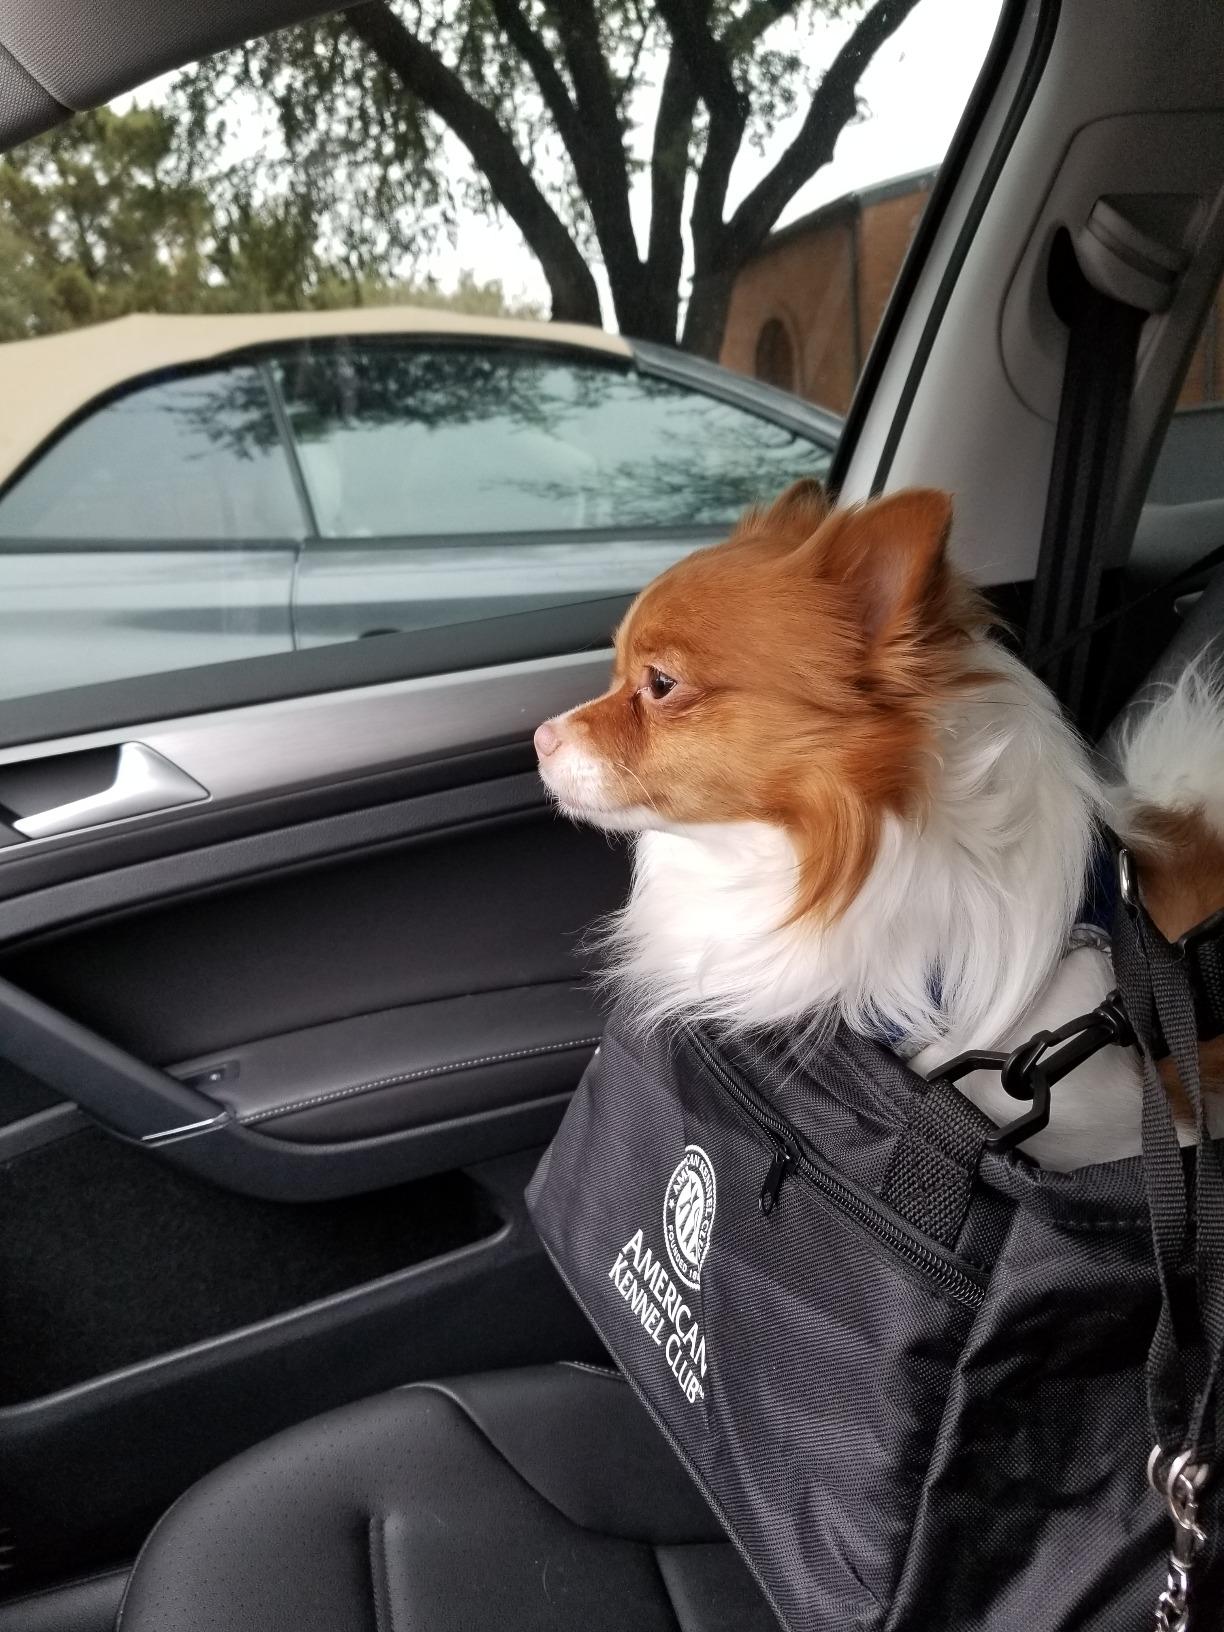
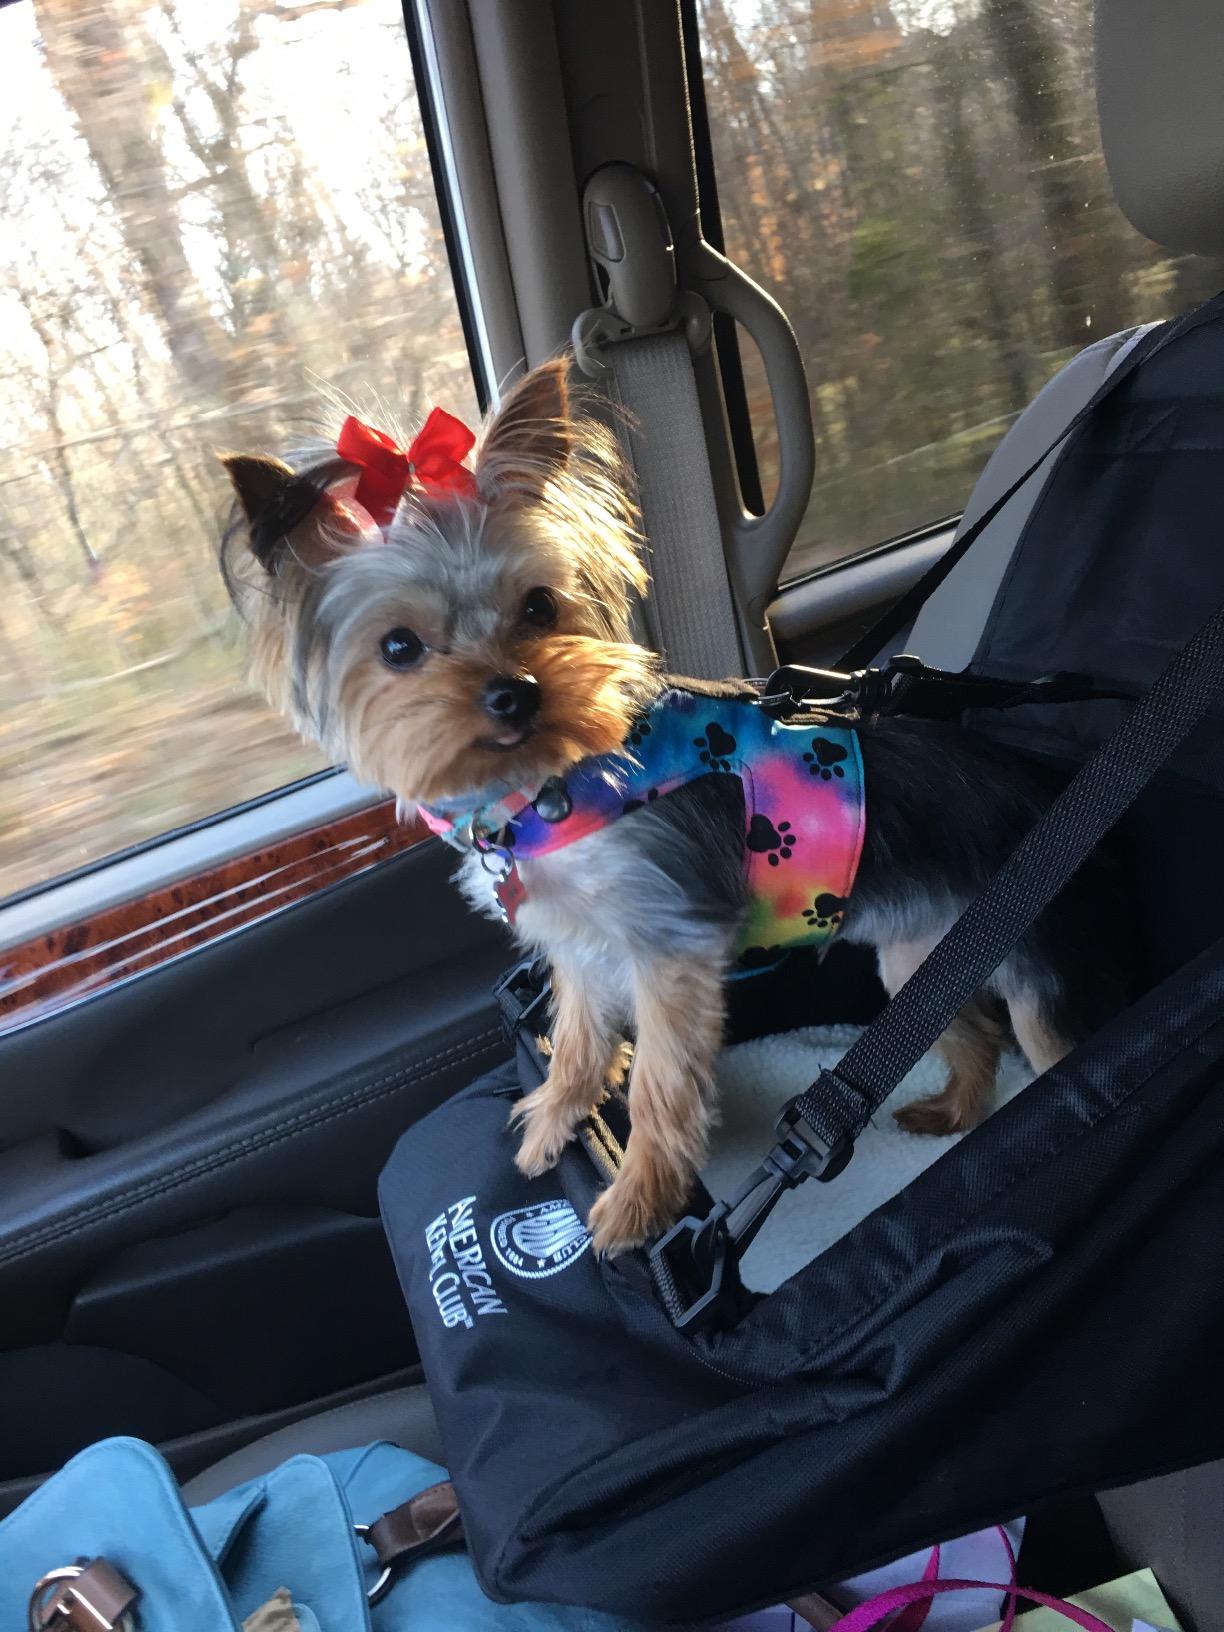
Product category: items_kennel
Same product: yes